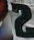
Number: 2